Abdourahmane Cissé

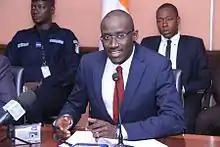
Conférence 16 July 2015 in Abidjan

On November 19, 2013, he was appointed Minister in charge of the Budget and the State Portfolio, becoming the youngest minister in Daniel Kablan Duncan's government. In this capacity, he oversees the drafting and execution of the State Budget; directs the implementation of the Government's budget, customs and fiscal policy; and manages State participations and Public Enterprises. He also contributes to the identification and management of the country's economic policy and debt guiding priorities. As such, and under the guidance of Prime Minister Daniel Kablan Duncan, he drives a vast program of reforms aimed at improving the management of public finances. This includes such initiatives as the electronic land register (LIFE), the new decree governing procurement timelines, the creation of two test centers dedicated to the management of medium-sized businesses (CME), the launching of mixed fiscal and customs controls; as well as the linking of the Tax Office and Customs Department that allowed for the reclassification of certain taxpayers and put an end to the manual registration of taxpayer identification numbers at the Customs Department.